SMS Kaiser (1858)

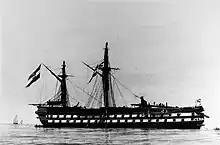
"Kaiser" after the battle, partially dismasted

The ironclads , , and circled around "Kaiser", trading broadsides with her. In the ensuing melee, the Austrian and Italian vessels repeatedly attempted to ram each other. Persano arrived in "Affondatore" and unsuccessfully tried to ram "Kaiser", but missed and struck only a glancing blow. Shortly thereafter, "Kaiser" rammed the ironclad in an attempt to protect the Austrian unarmored ships and . "Kaiser" also struck a glancing blow, however, and inflicted little damage. "Re di Portogallo" fired her light guns into the ship in response, starting a fire, and killing or wounding a number of Austrian gunners before "Kaiser" could break free. "Affondatore" then made a second, unsuccessful attempt to ram "Kaiser". Though she missed with her ram, "Affondatore" did score a hit with one of her guns, badly damaging "Kaiser", killing or wounding twenty of her crew. In return, "Kaiser"s gunners fired their guns into "Affondatore"s deck, badly holing it and starting a fire, while riflemen in her fighting tops shot at Italian sailors. In addition, a shot from "Kaiser" struck one of "Affondatore"s turrets, jamming it for the remainder of the battle. "Kaiser" had lost her foremast and funnel in the collision with "Re di Portogallo", and Petz ordered his damaged ship to put into port at Lissa.